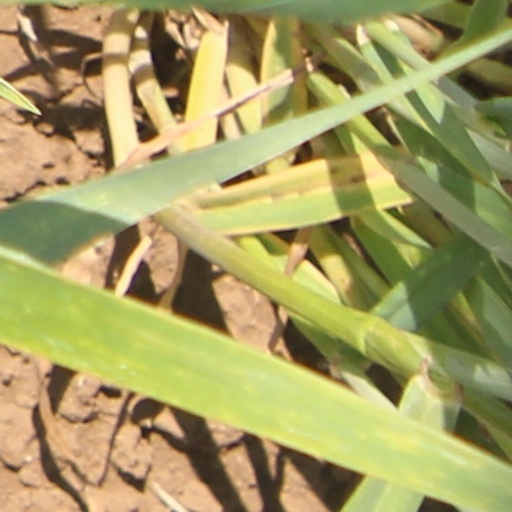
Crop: wheat